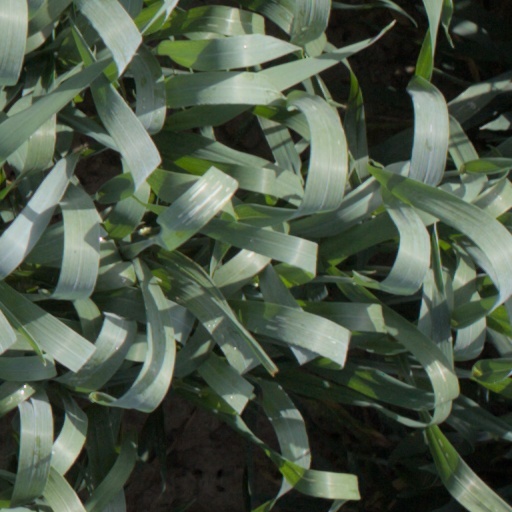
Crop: wheat